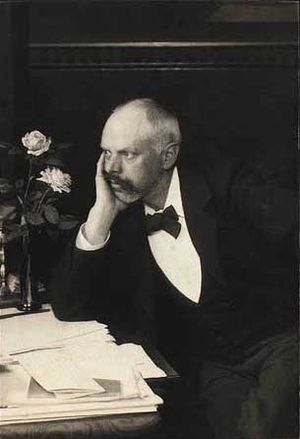
Carl Ewald
Carl Ewald fotograferet af Frederik Riise.
Carl Ewald var en dansk forfatter, der særligt er kendt for sine darwinistisk inspirerede kunsteventyr om naturen.